Saparmurat Turkmenbashy Olympic Stadium

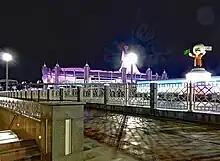
Stadium exterior at night

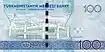
Back of a Turkmenistani banknote of 1 manat, 2017

The stadium held 30,000 people and was built in 2003, named for Saparmurat Niyazov.